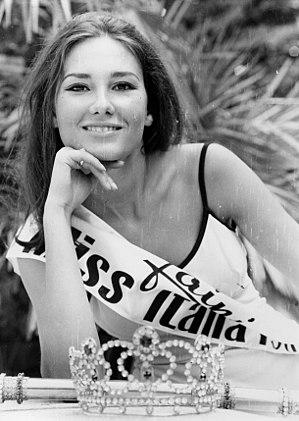
Cristina Businari, née le 10 octobre 1949 à Rome dans la région du Latium, est une mannequin et actrice italienne, lauréate du concours Miss Italie en 1967.